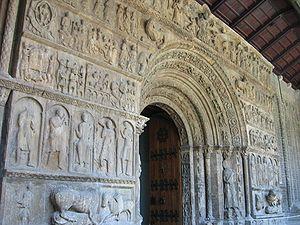
Le monastère de Santa Maria de Ripoll est un monastère bénédictin situé à Ripoll, dans la province de Gérone en Catalogne.